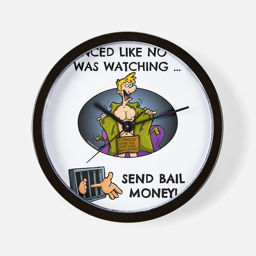
i danced like no one was watching ... se wall clock